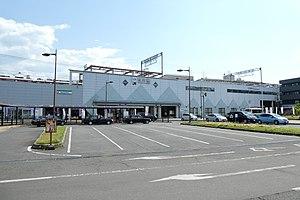
La gare de Sakurai est une gare ferroviaire de la ville de Sakurai, dans la préfecture de Nara, au Japon. La gare est exploitée par les compagnies JR West et Kintetsu.